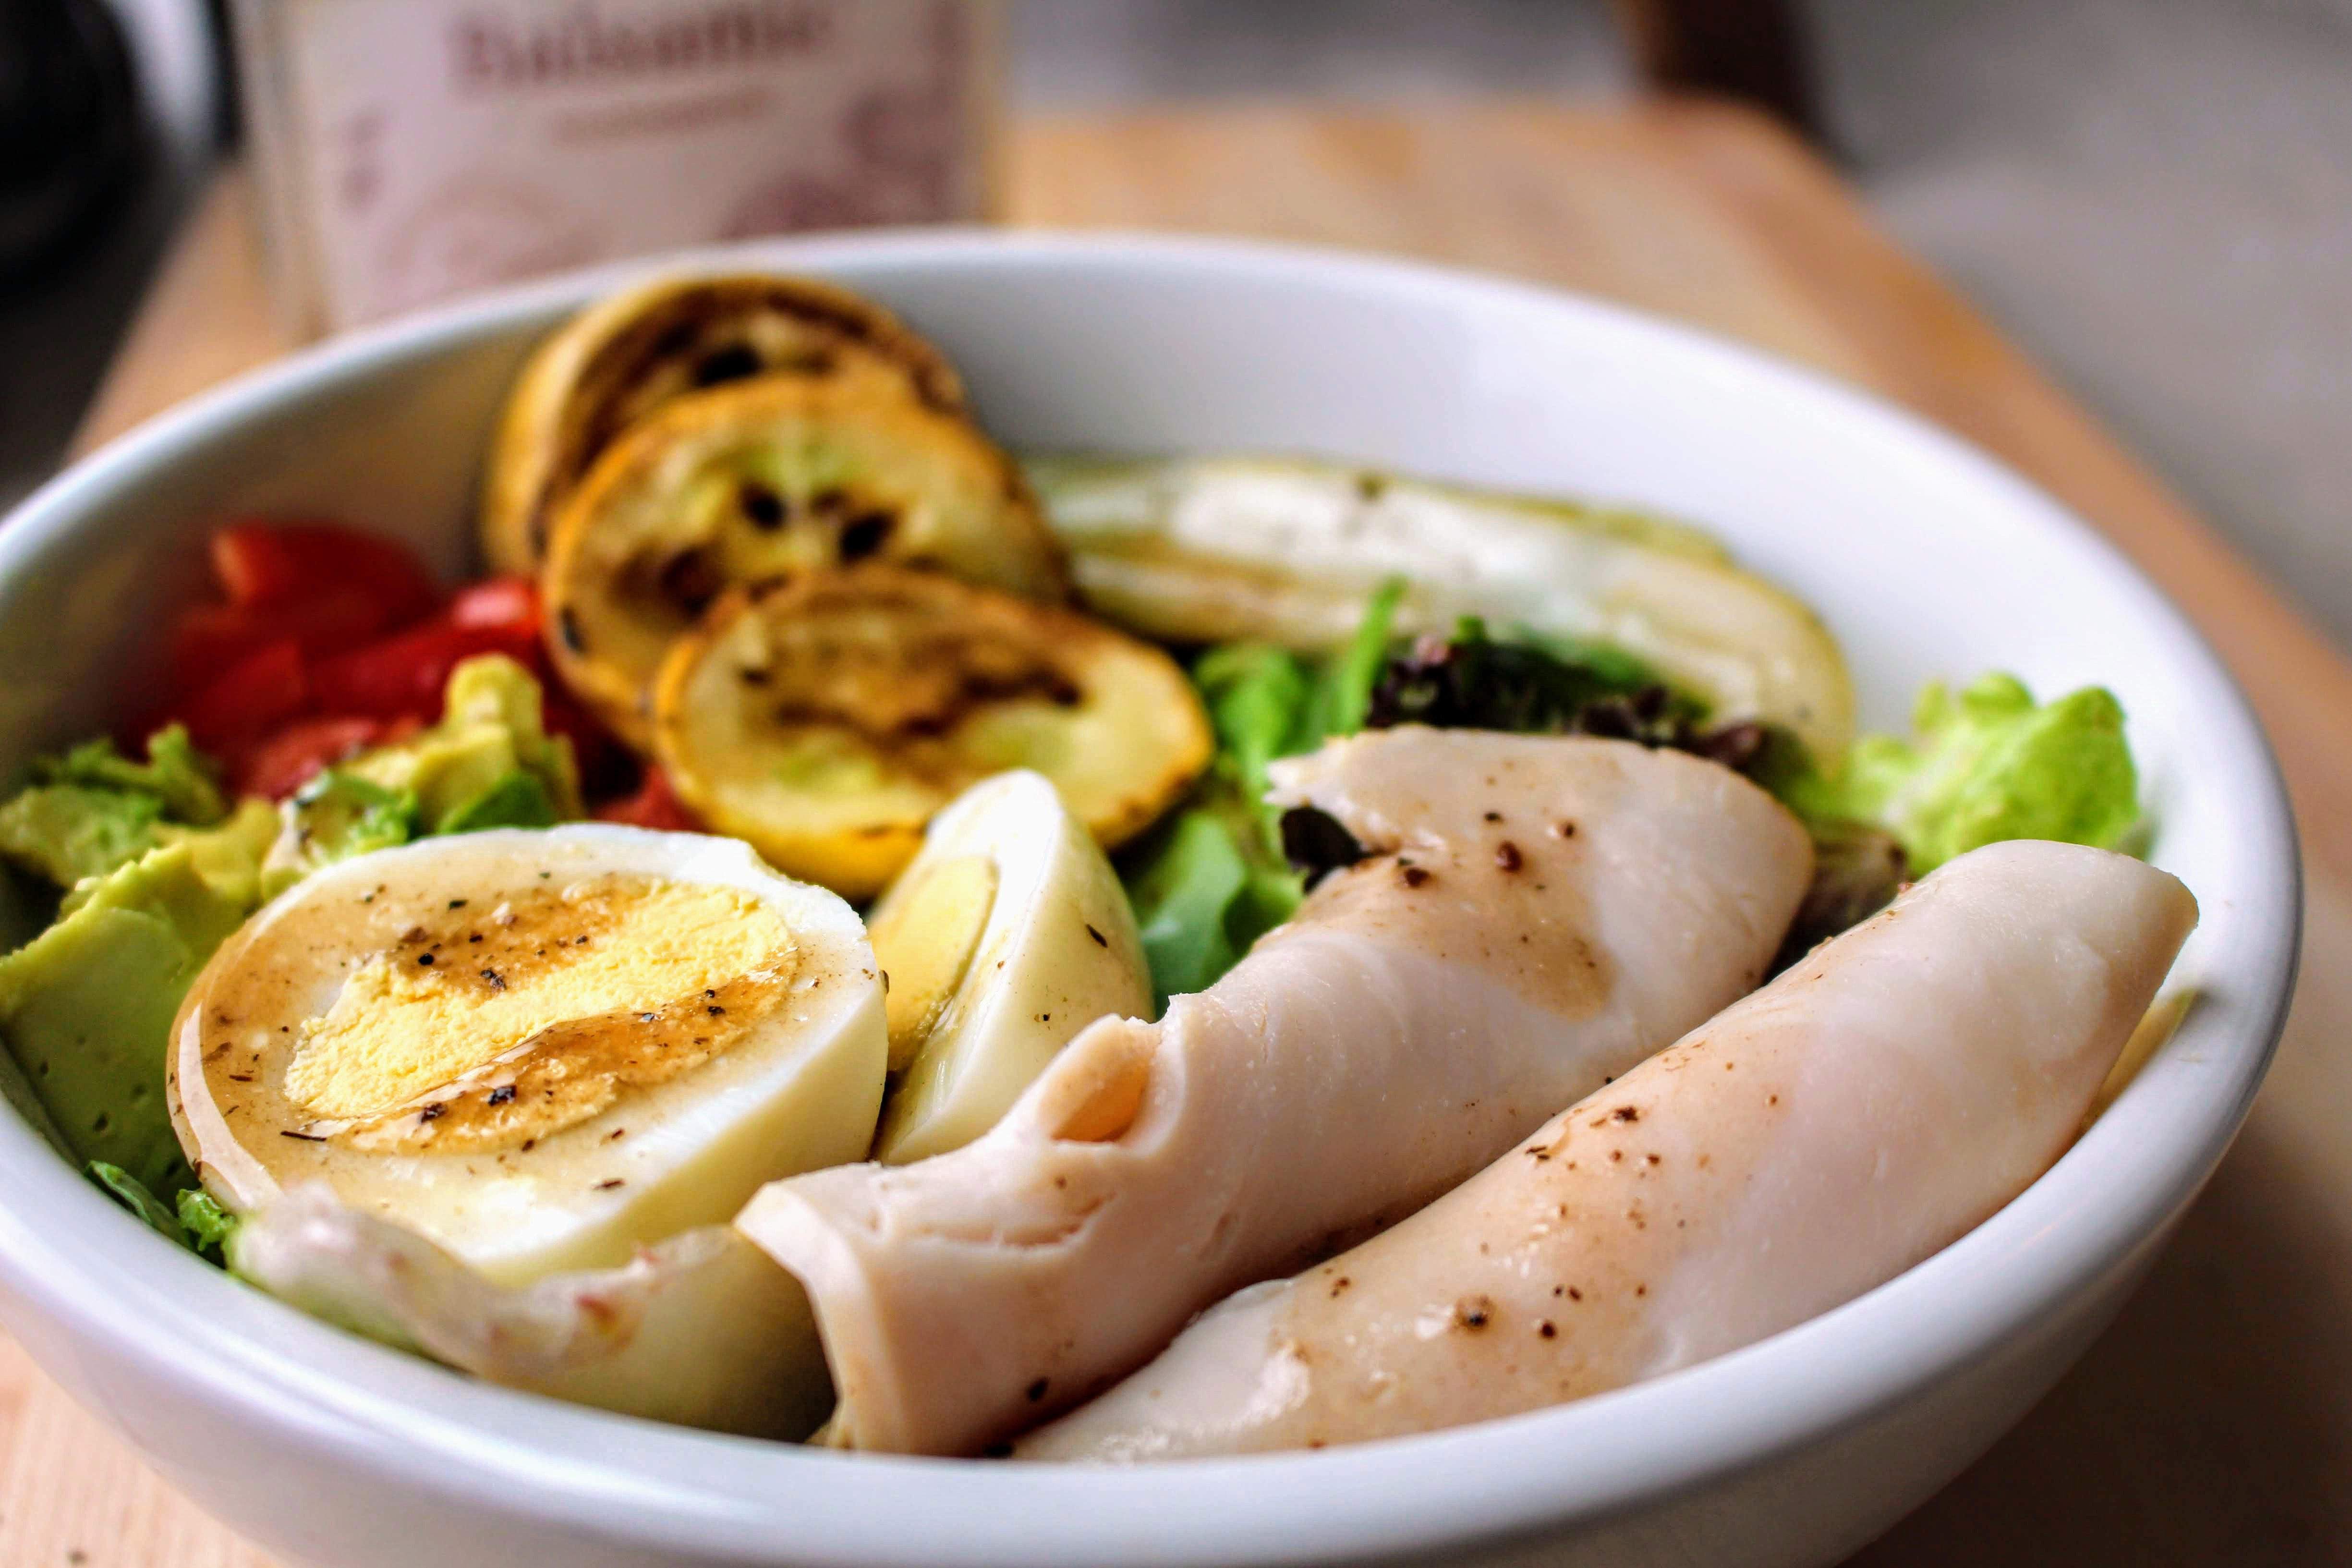
dish, food, cuisine, ingredient, produce, staple food, recipe, vegetarian food, meat, side dish, brunch